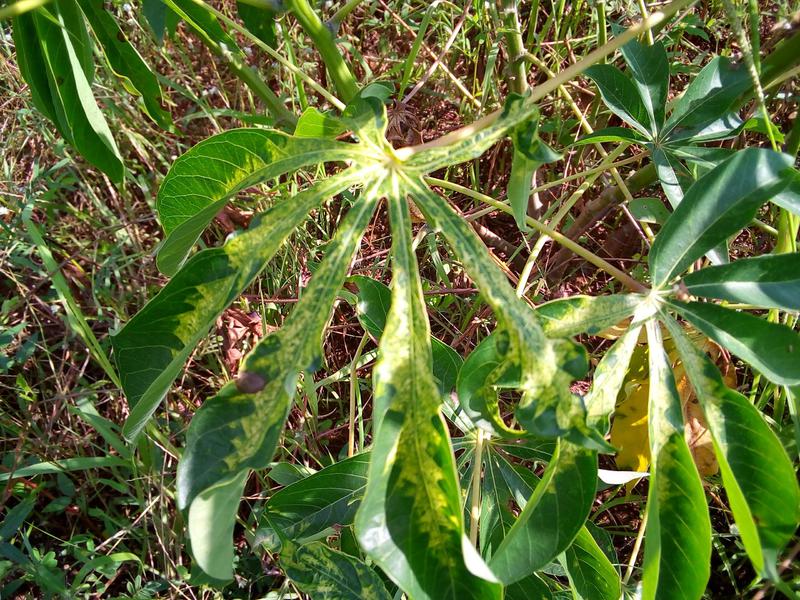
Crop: cassava
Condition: mosaic_disease